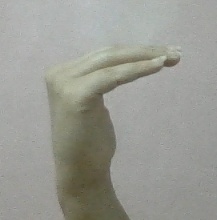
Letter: haa